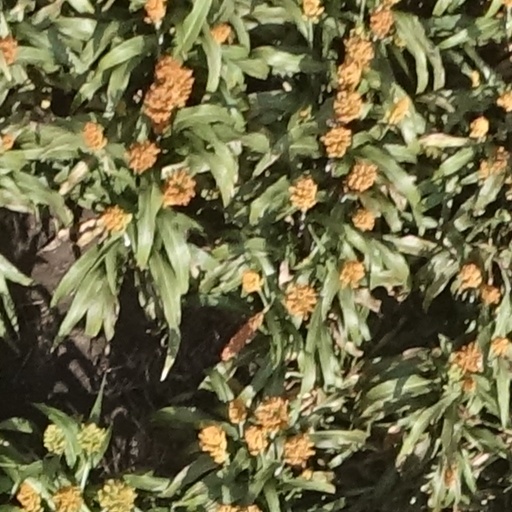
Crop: sorghum